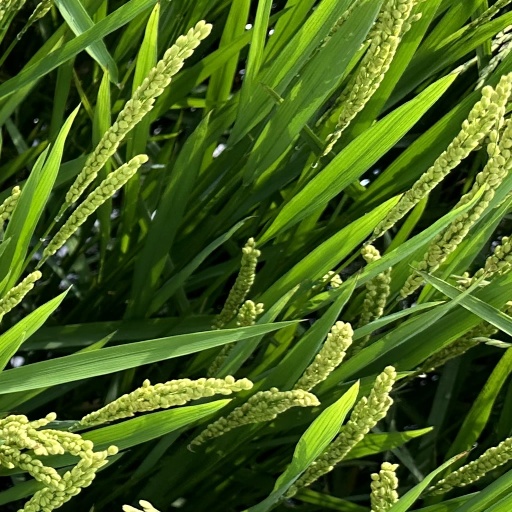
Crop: rice